James E. Flanders

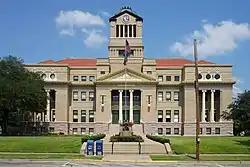
The Navarro County Courthouse, designed by Flanders.

Flanders designed houses like the Heard-Craig House in McKinney, Texas in 1900, which was listed on the National Register of Historic Places in 1987, or the Warren-Crowell House in Terrell, Texas in 1903, listed on the National Register of Historic Places in 1980.